Wajib (film)

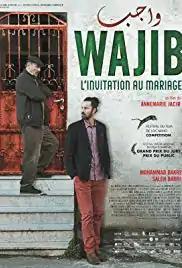
Film poster

Wajib ( "Wājib", "Duty") is a 2017 Palestinian drama film directed as well as written by Annemarie Jacir. It was screened in the Contemporary World Cinema section at the 2017 Toronto International Film Festival. It was selected as the Palestinian entry for the Best Foreign Language Film at the 90th Academy Awards, but it was not nominated.